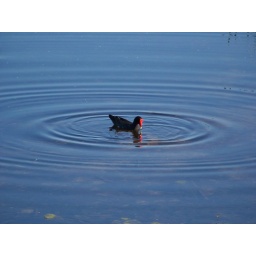
ducks in lake behind my house